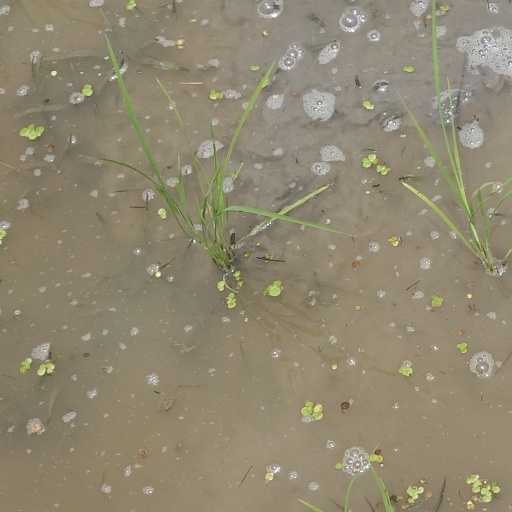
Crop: rice